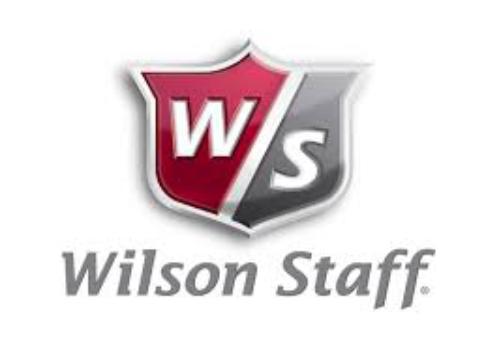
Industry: Sports